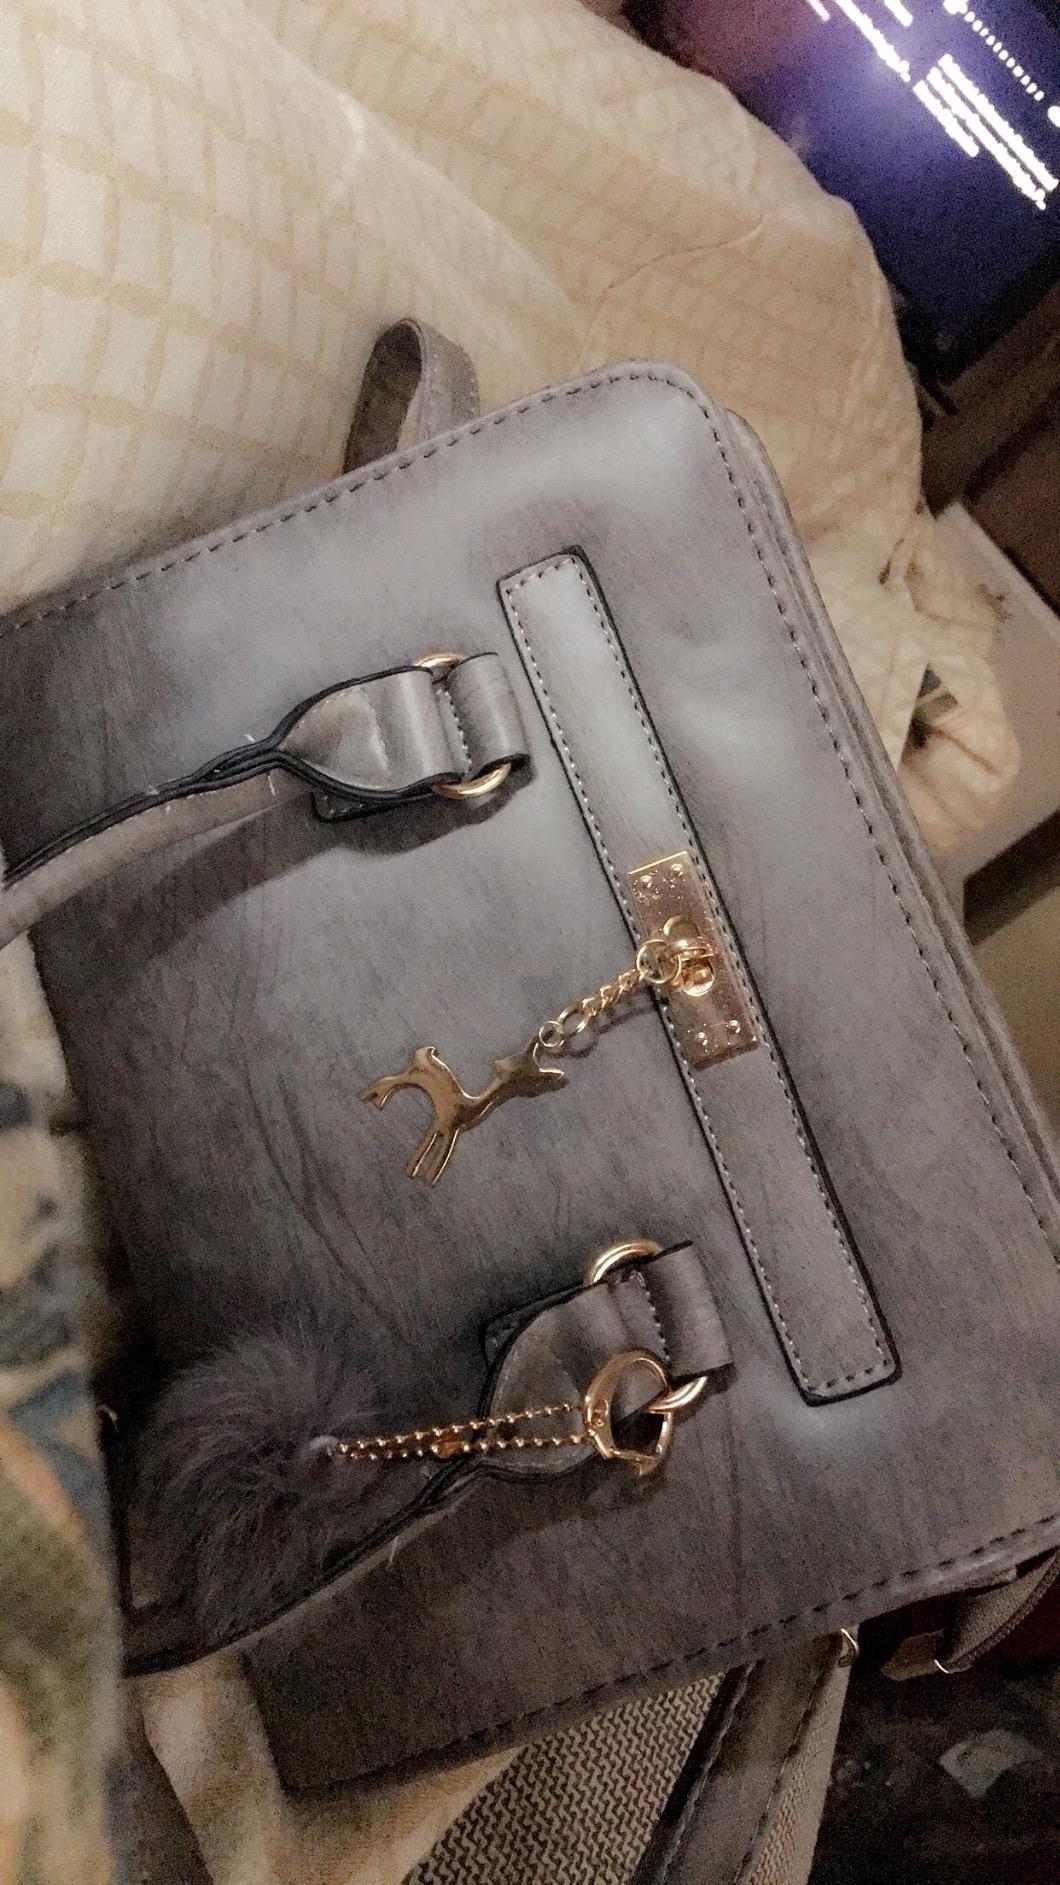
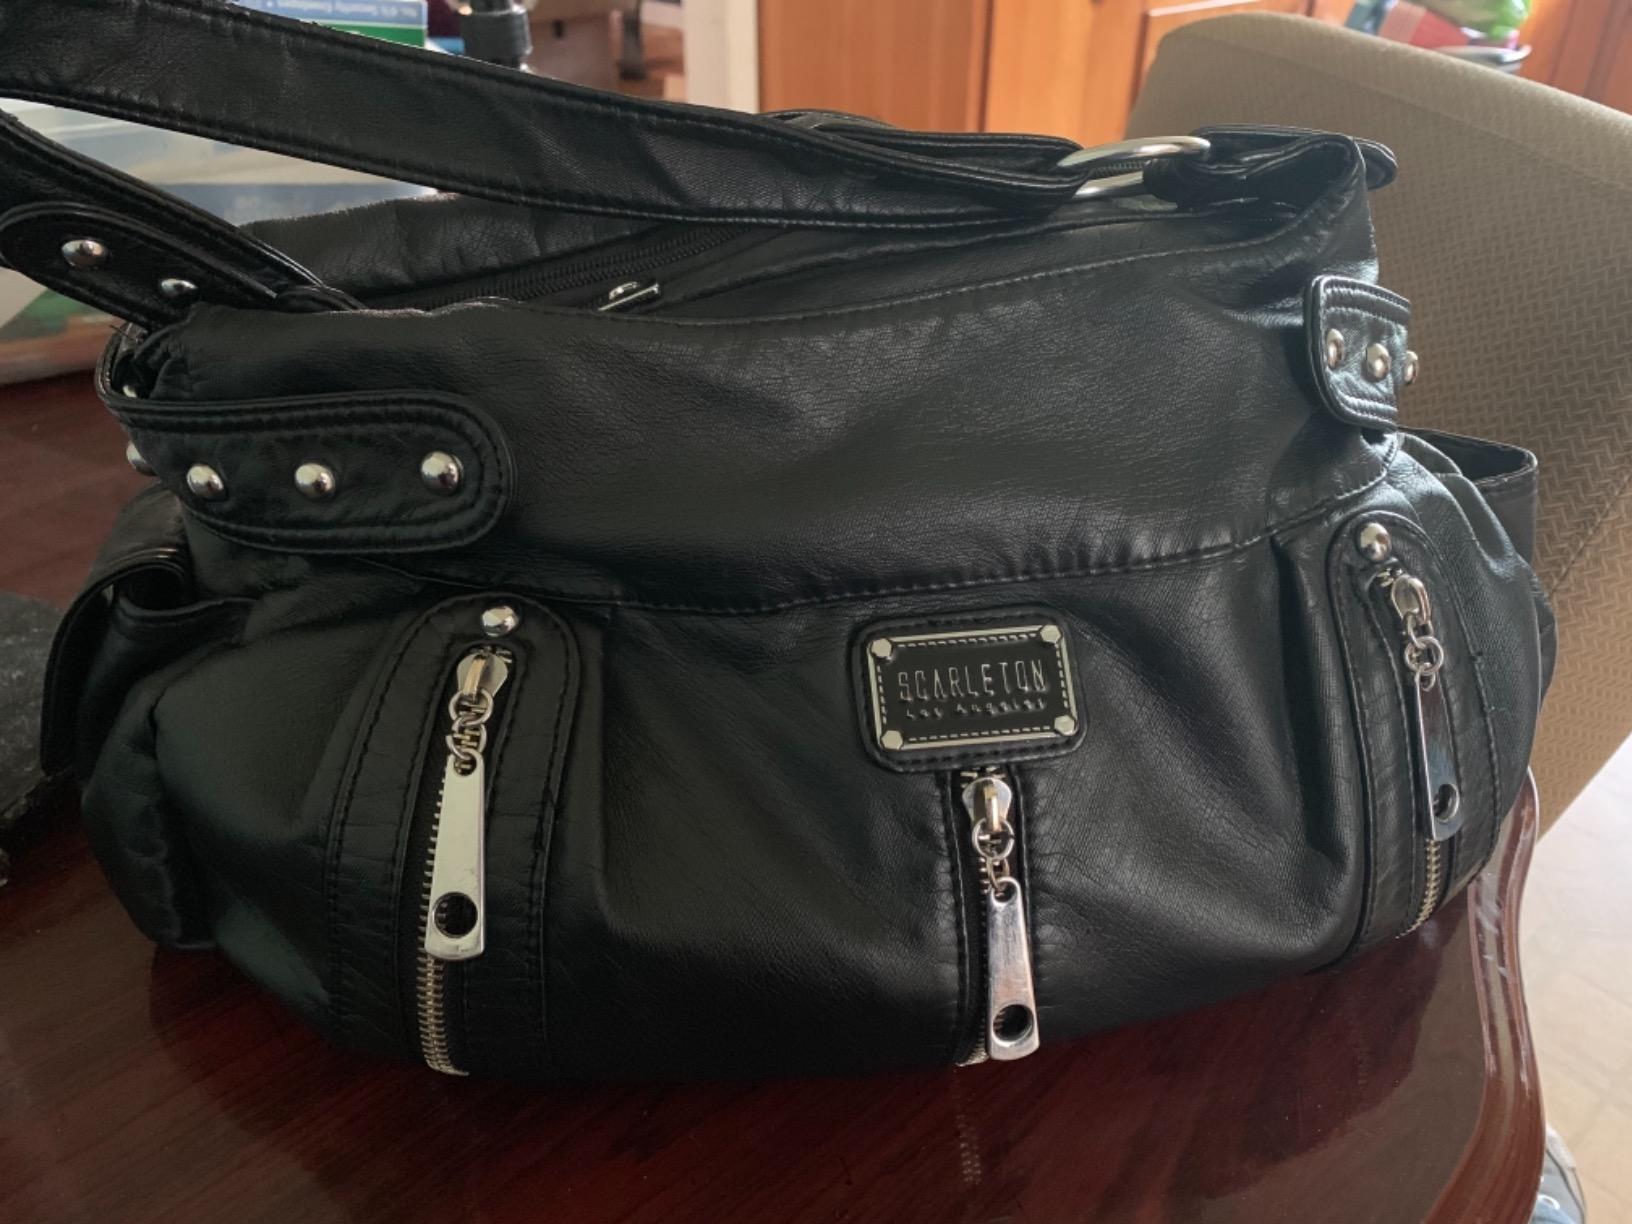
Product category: accessories_handbag
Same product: no